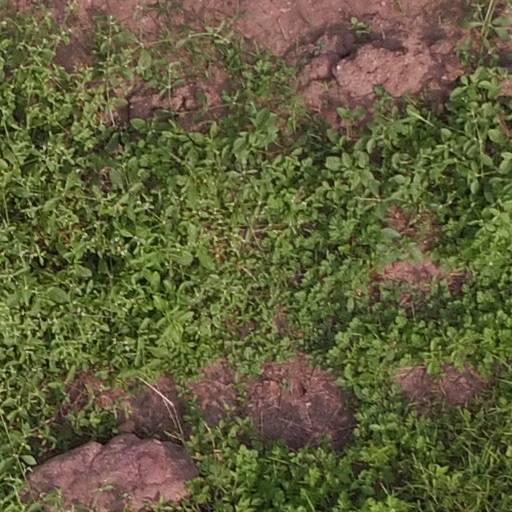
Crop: maize; corn